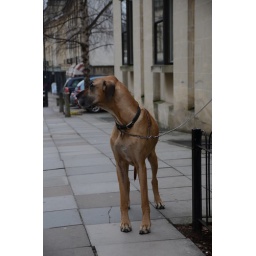
A dog left alone on the street in England.